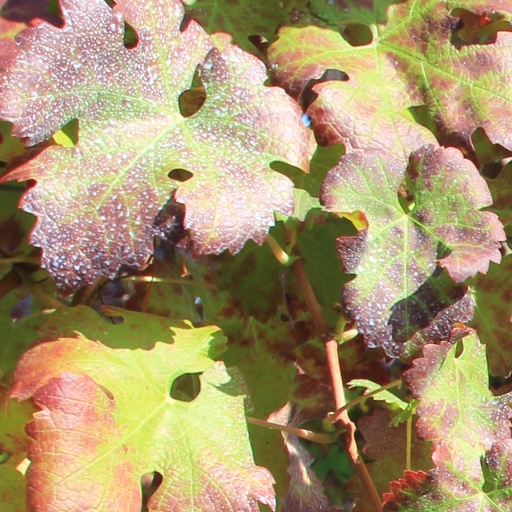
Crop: grape